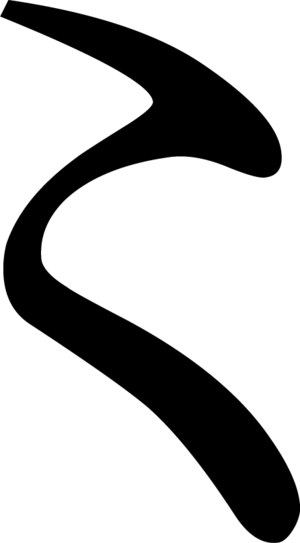
Une marque d'itération est un signe permettant d'éviter la répétition d'un ou plusieurs caractères, utilisé en japonais et plus rarement en chinois. Par exemple, en japonais, 人人 peut aussi s'écrire 人々, où 々 est la marque d'itération des kanji.